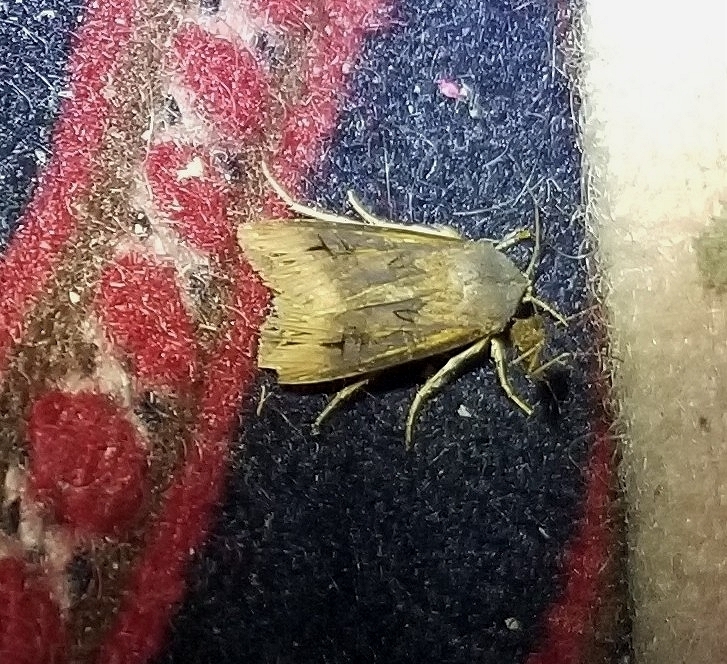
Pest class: cutworms